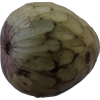
Label: cherimoya